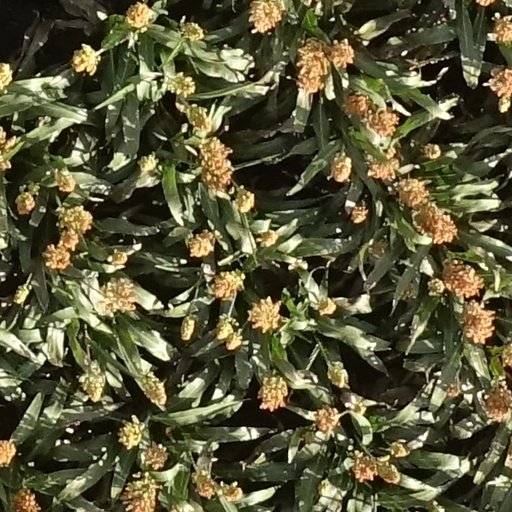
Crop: sorghum